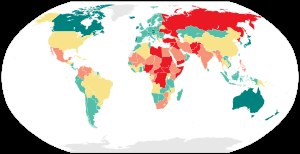
Fredsindeks
2018: Verdenskort over Global Peace Index
Fredsindekset er et forsøg på at måle fredeligheden i et land eller region. Indekset beregnes af The Economist, et internationalt panel af fredseksperter fra fredsinstitutter og tænketanke, sammen med Centre for Peace and Conflict Studies, University of Sydney, Australien. Listen blev etableret i maj 2007, og hævdes at være det første studie som rangerer lande over hele verden i henhold til deres fredelighed. Studiet er den australske iværksætter Steve Killeleas idé og er støttet af personer som Dalai Lama, ærkebiskop Desmond Tutu, og tidligere præsident Jimmy Carter. Faktorer undersøgt af forfatterne omfatter interne faktorer som vold og kriminalitet i landet, samt landenes eksterne relationer som militærudgifter og krige.